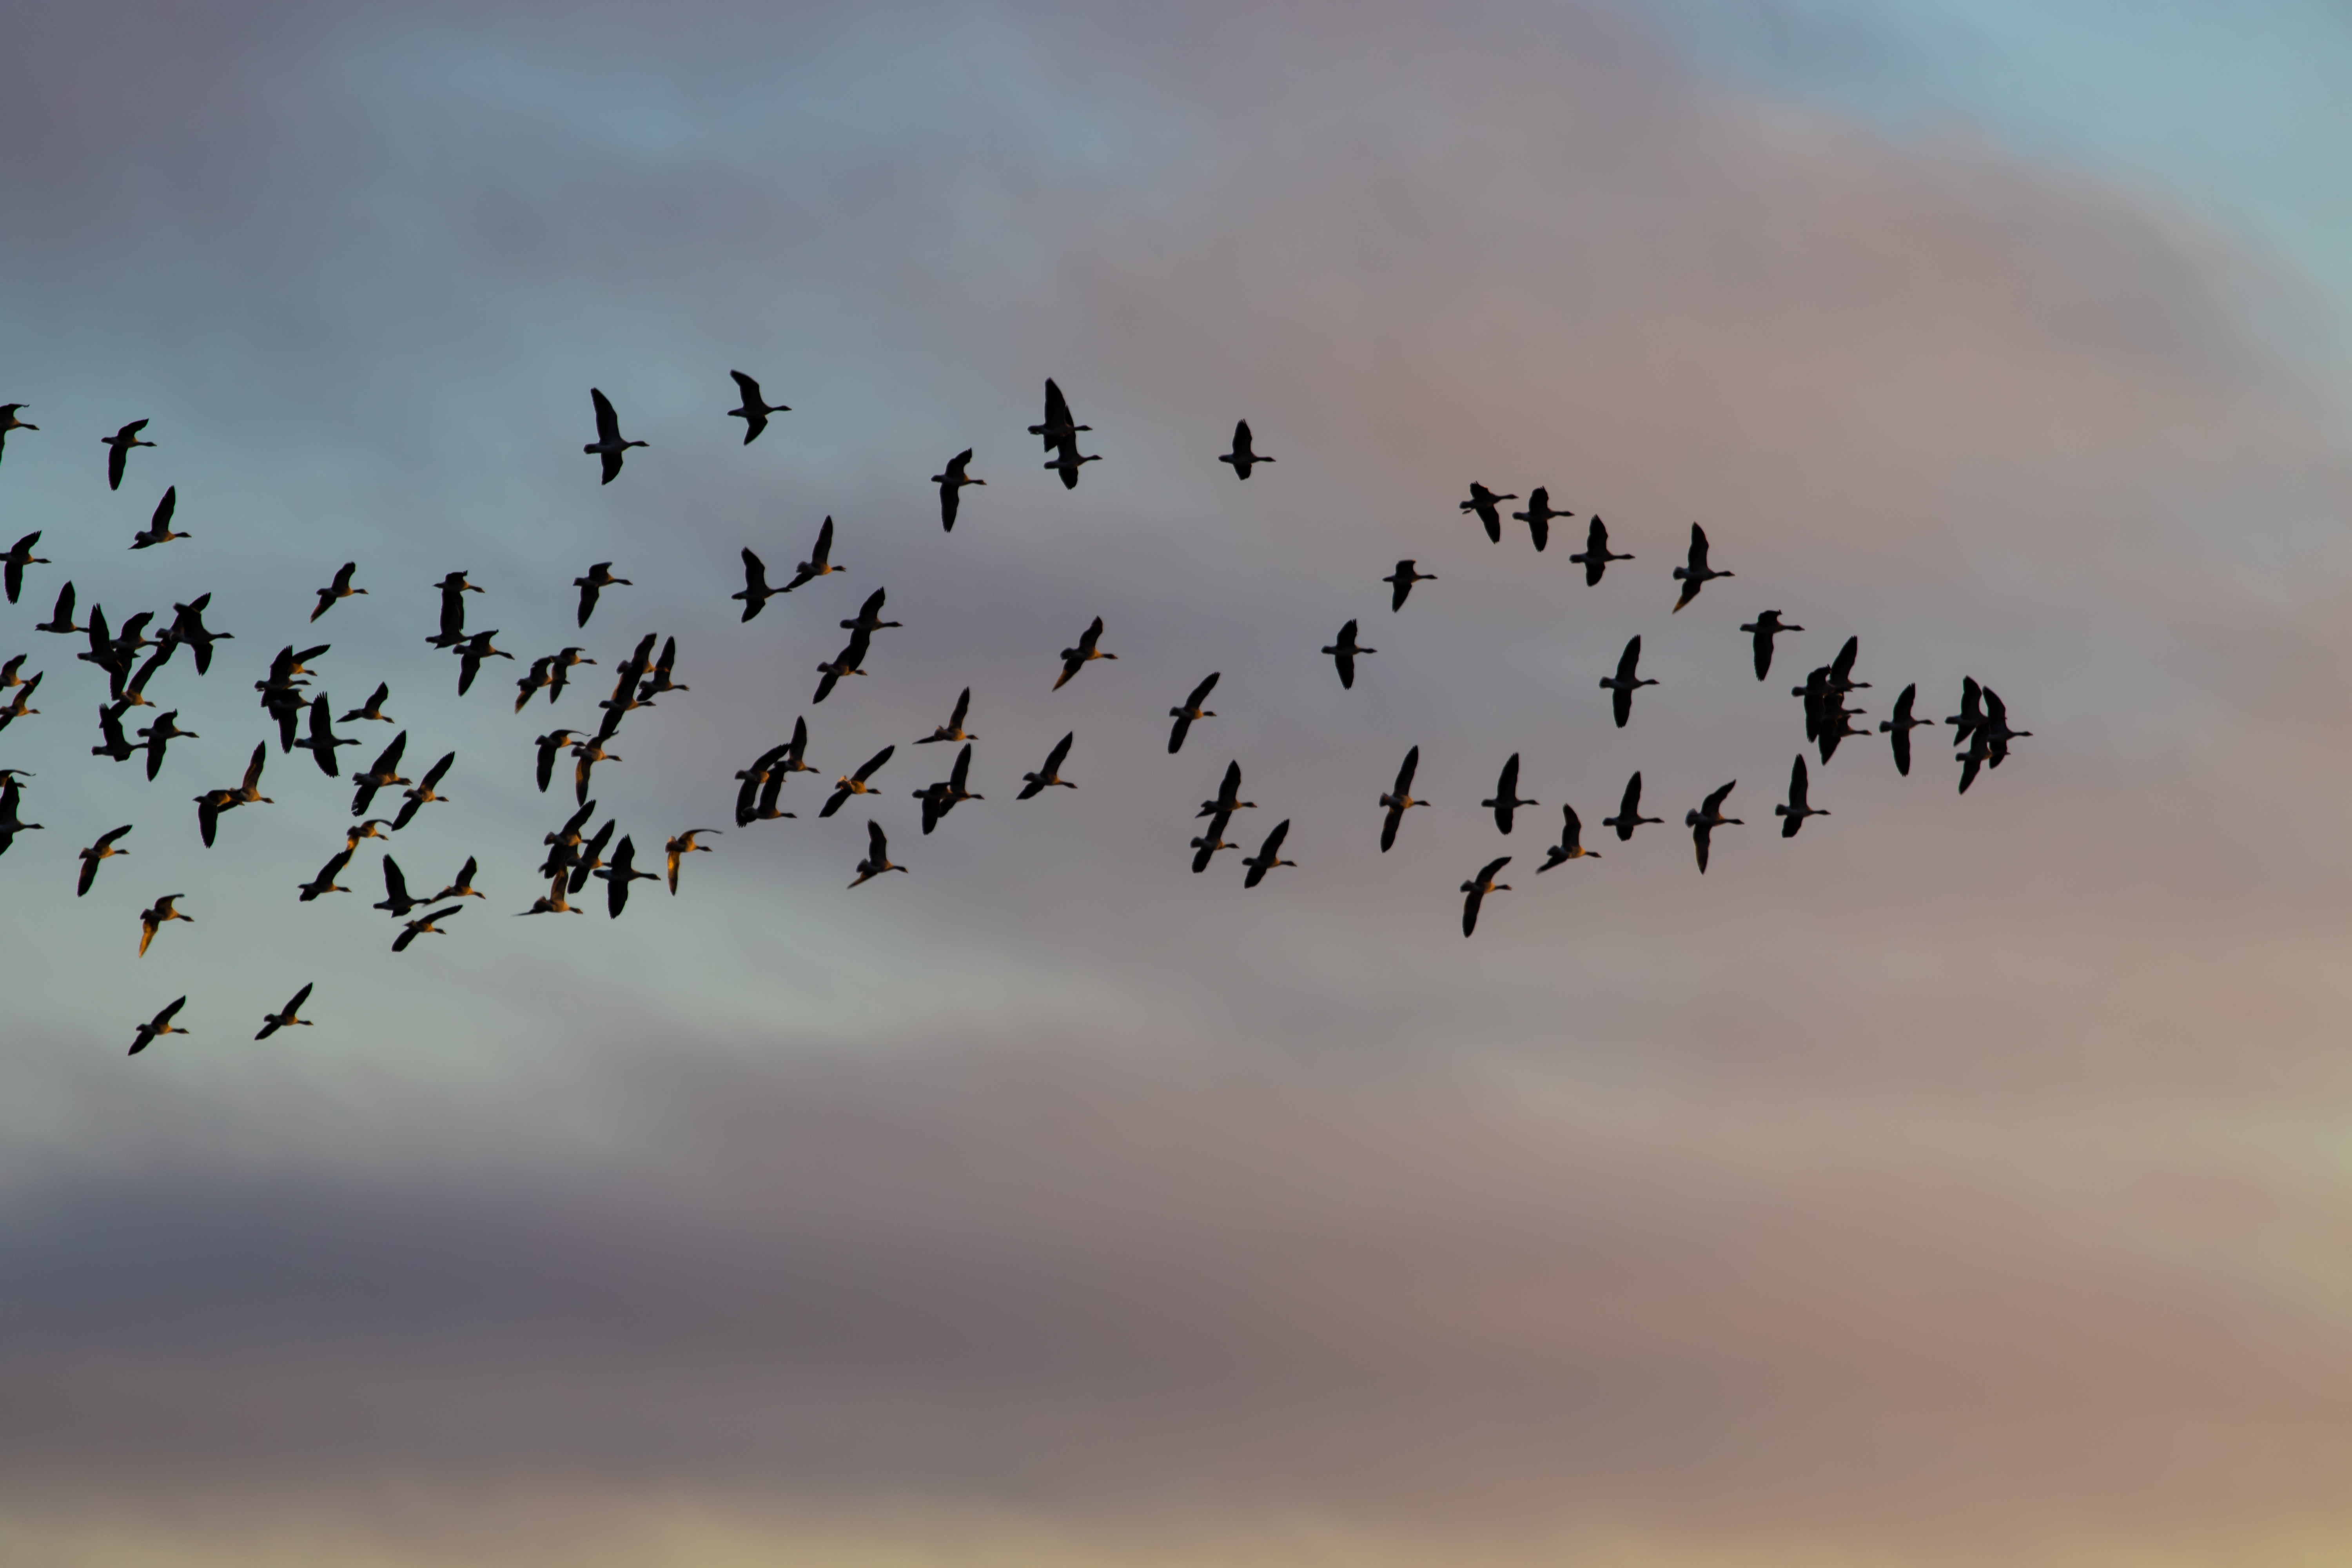
geese, flying, sunrise, flock, bird migration, bird, animal migration, sky